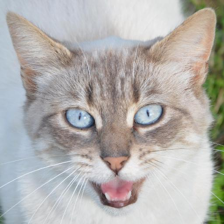
Label: animals